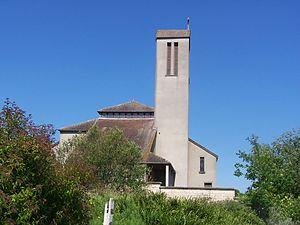
Sainte-Marguerite-d'Elle est une commune française, située dans le département du Calvados en région Normandie, peuplée de 767 habitants.